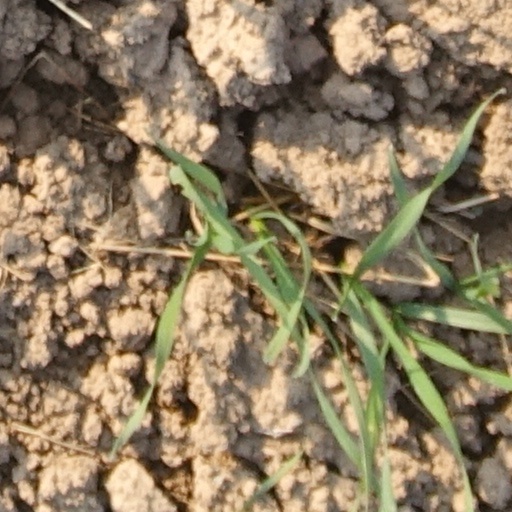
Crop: wheat